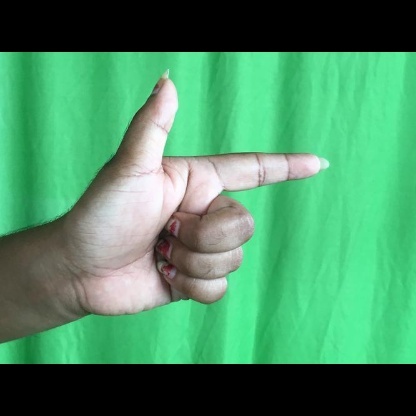
Mudra: Chandrakala